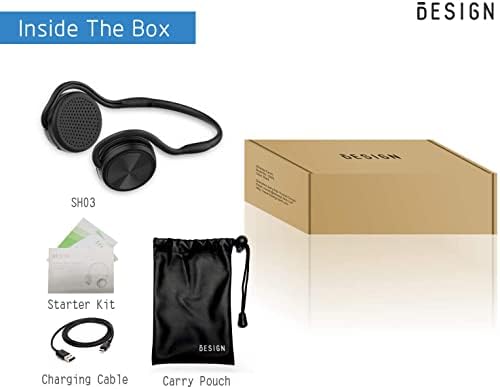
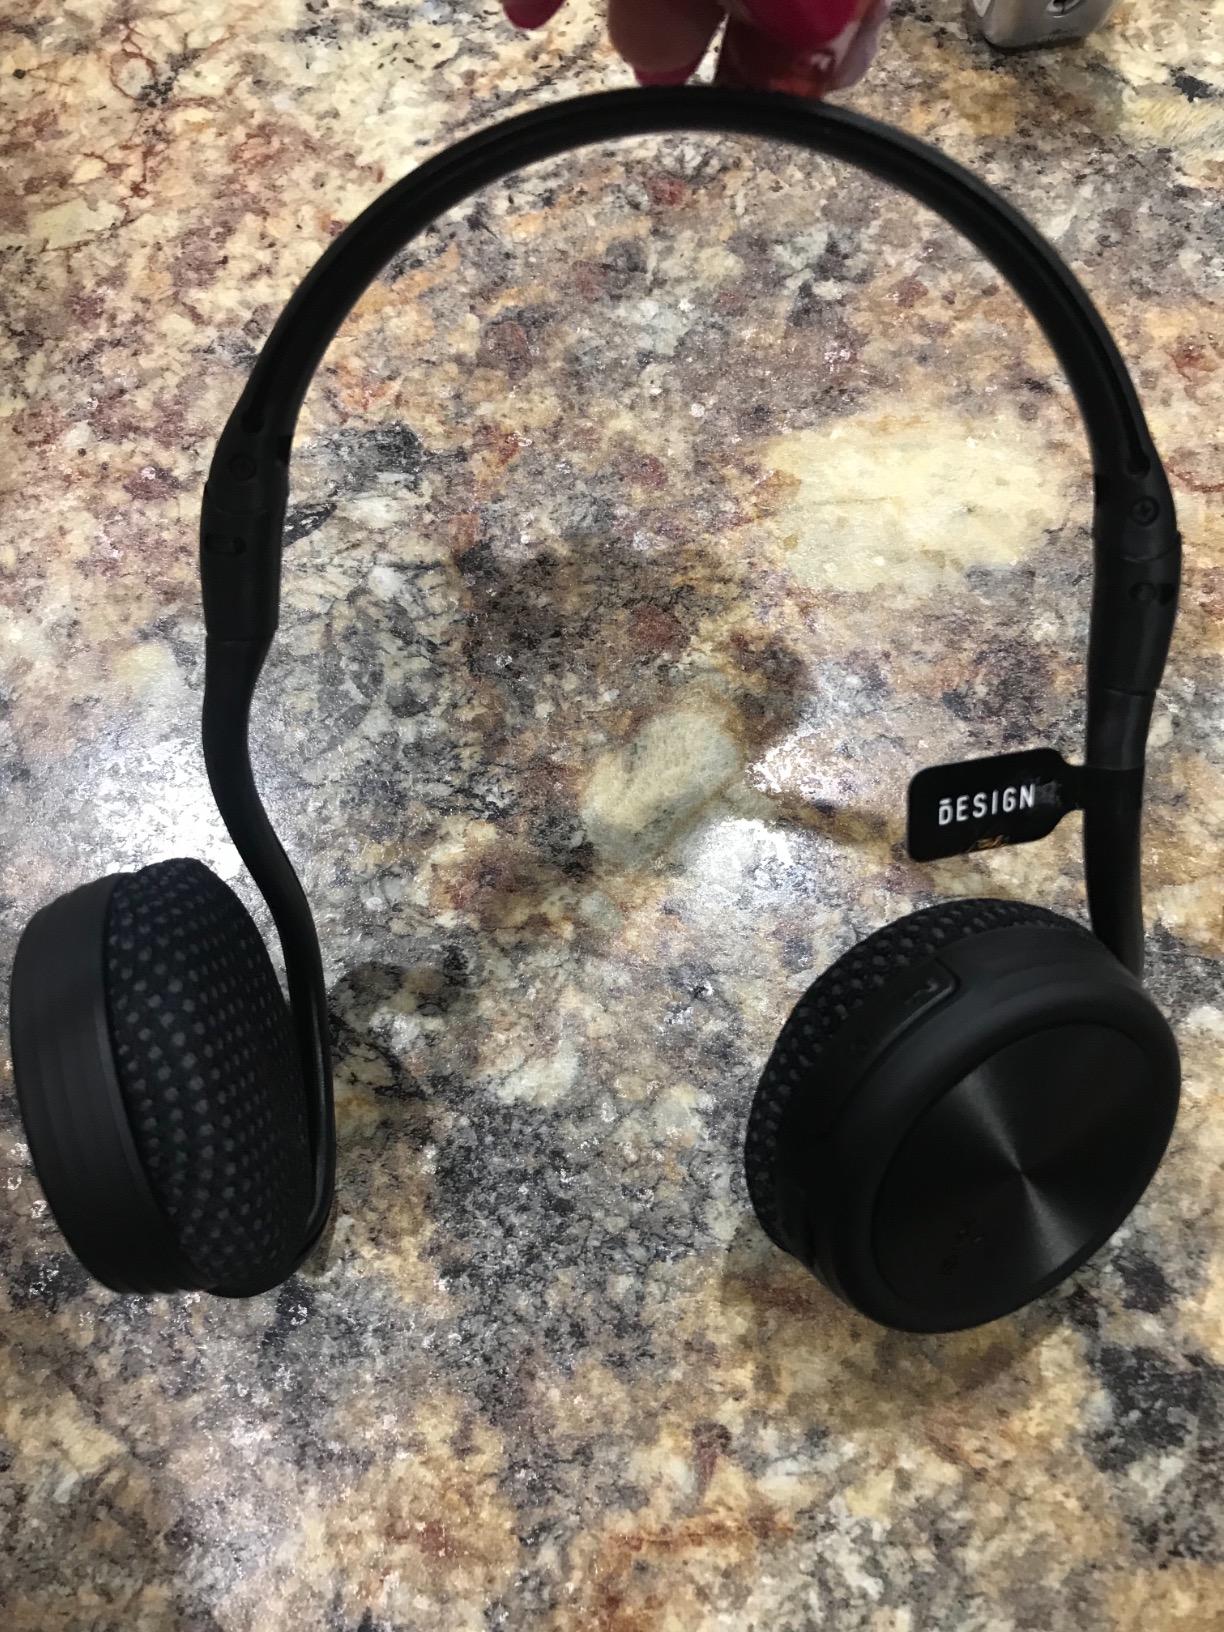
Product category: headphones
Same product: yes